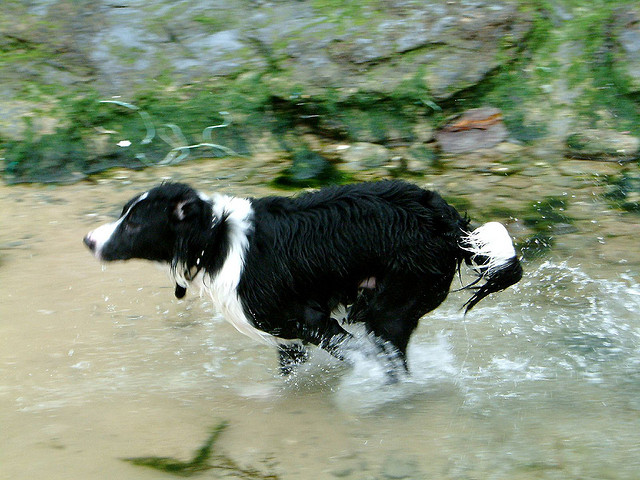
user: Given an image and a question. Answer the question in a short answer. Question: In children's readers this dog would be named spot and be accompanied by a girl and boy named what? Short Answer:
assistant: dick and jane